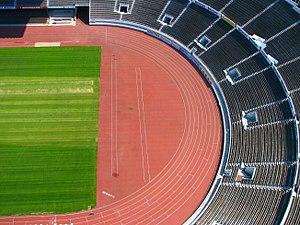
Une piste d'athlétisme standard est une surface plane oblongue composée de deux lignes droites et deux demi-cercles, dont le périmètre intérieur est de 400 m en plein air. La largeur et le nombre de couloirs sont variables. La piste d'athlétisme est souvent associée à d'autres aires, destinées à la pratique d'autres disciplines de l'athlétisme ou à d'autres sports.